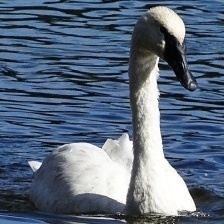
Species: TRUMPTER SWAN
Scientific name: CYGNUS BUCCINATOR
ImageNet parent category: black_swan